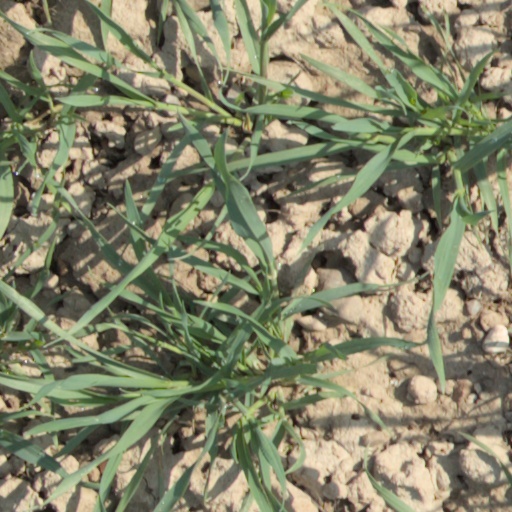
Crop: wheat